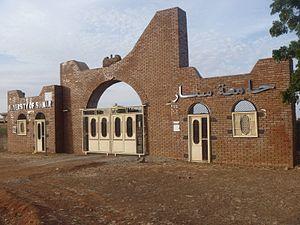
Sannār ou Sennar est une ville sur le Nil bleu au Soudan, capitale de l'État ou wilayat du même nom.